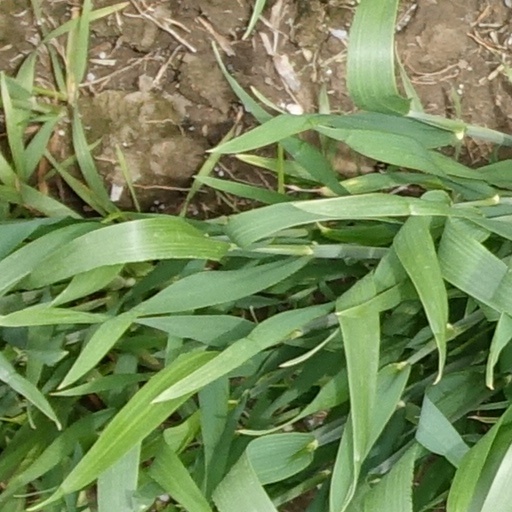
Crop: wheat